Igreja de São João de Alporão

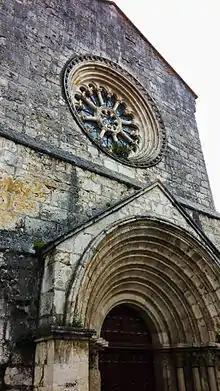
Igreja São João do Alporão

Igreja de São João de Alporão is a church in Santarém, Portugal. It is classified as a National Monument.